Fisheries in the Philippines

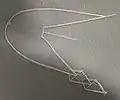
A fish trap in Manila Bay in 1933

Municipal fisheries are defined as "fishing in coastal and inland waters with or without the use of boats that are 3 gross tonnes or less". Such vessels can be motorized, or non-motorized using paddles or sails. Municipal fisherfolk are often generalists, fishing for demersal and pelagic species. Municipal fisheries in 2020 included 952,188.62 MT of marine fisheries and 150,073.74 MT of inland fisheries. Most municipal fishing is done on an individual basis. As of 2020, there were 267,807 municipal fishing vessels.